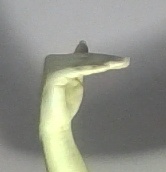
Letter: khaa